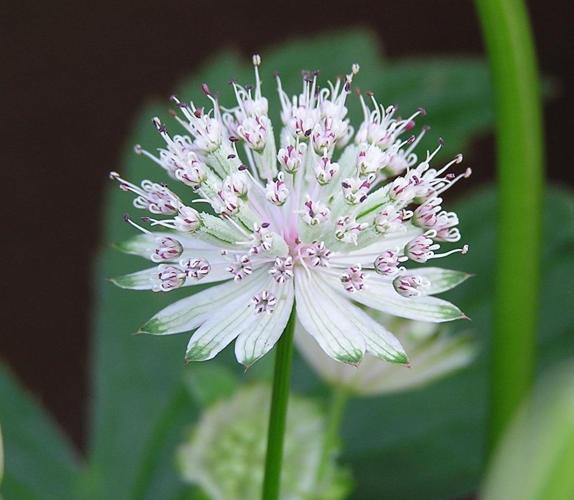
Label: great masterwort